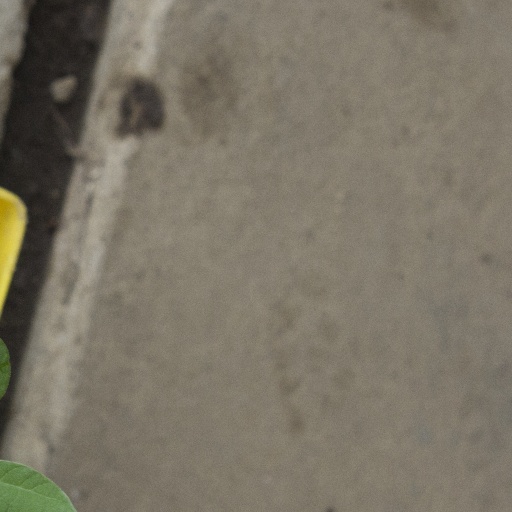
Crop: soybean